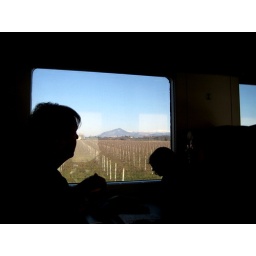
Dad shilloetted looking out to the window on the train in Europe.